1. FC Kattowitz

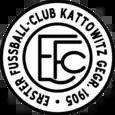
Logo of "1. FC Kattowitz", ca. 1922

After the war and the re-establishment of a Polish republic, Upper Silesia was the subject of a territorial dispute between Germany and Poland. Following the Silesian Uprisings in 1921 and a subsequent League of Nations plebiscite, part of the region – including Kattowitz – was granted to Poland and the name of the city was changed to Katowice. The football club was caught up in the politically charged events of the period.